History of the New York Rangers

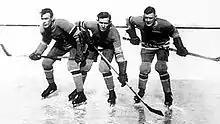
The Bread Line was the Rangers' first notable line. Consisting of Bill Cook, Bun Cook and Frank Boucher, they played together from 1926 to 1937.

After a loss to the Boston Bruins in the 1929 Stanley Cup Finals and a few mediocre seasons in the early 1930s, the Rangers, led by the brothers Bill and Bun Cook on the right and left wings, respectively, and Frank Boucher at center, would defeat the Toronto Maple Leafs in the 1932–33 best-of-five finals, three games to one, to win their second Stanley Cup, exacting revenge against the Leafs' "Kid line" of Busher Jackson, Joe Primeau and Charlie Conacher. The Rangers would spend the rest of the 1930s playing close to .500 hockey until their next Stanley Cup win. Lester Patrick stepped down as head coach and was replaced by Frank Boucher.